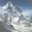
Label: mountain